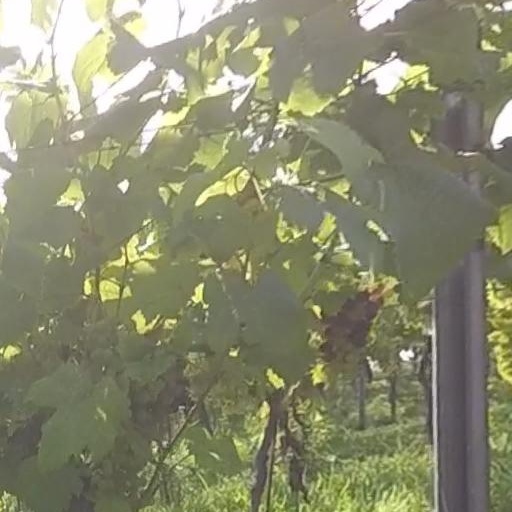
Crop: grape